High-intensity interval training

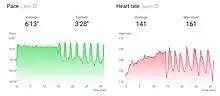
Pace and Heart rate graphs during HIIT exercise

In the 1970s a type of high-intensity interval training with short recovery periods was used by the athletics coach Peter Coe when setting sessions for his son Sebastian Coe. Inspired by the principles propounded by the German coach and university professor Woldemar Gerschler and the Swedish physiologist Per-Olof Åstrand, Coe set sessions involving repeated fast 200 meter runs with only 30 seconds recovery between each fast run.